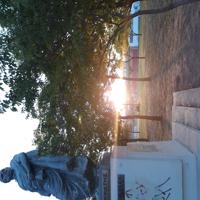
Weather: sun or clear